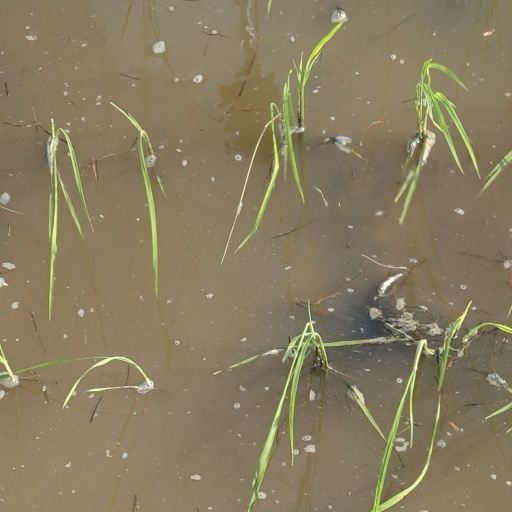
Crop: rice